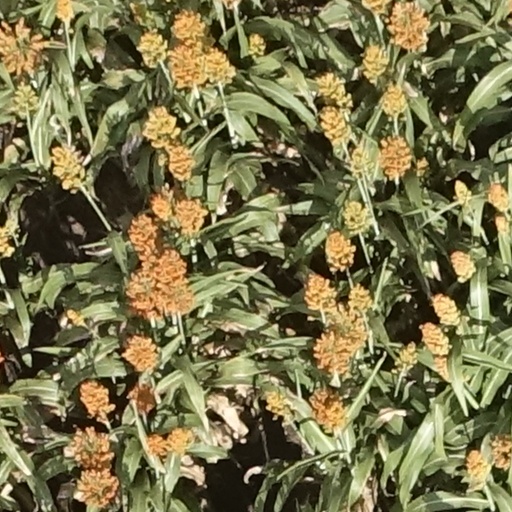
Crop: sorghum